Hotel Bellevue Palace

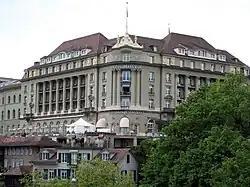
Hotel Bellevue Palace

The Bellevue Palace is a five-star luxury hotel located in the Old City of Bern, Switzerland. Owned by the Swiss Confederation, it is the state's guesthouse for visiting heads of state and government, and is host to dozens of members of parliament during the weeks the assembly is in session.